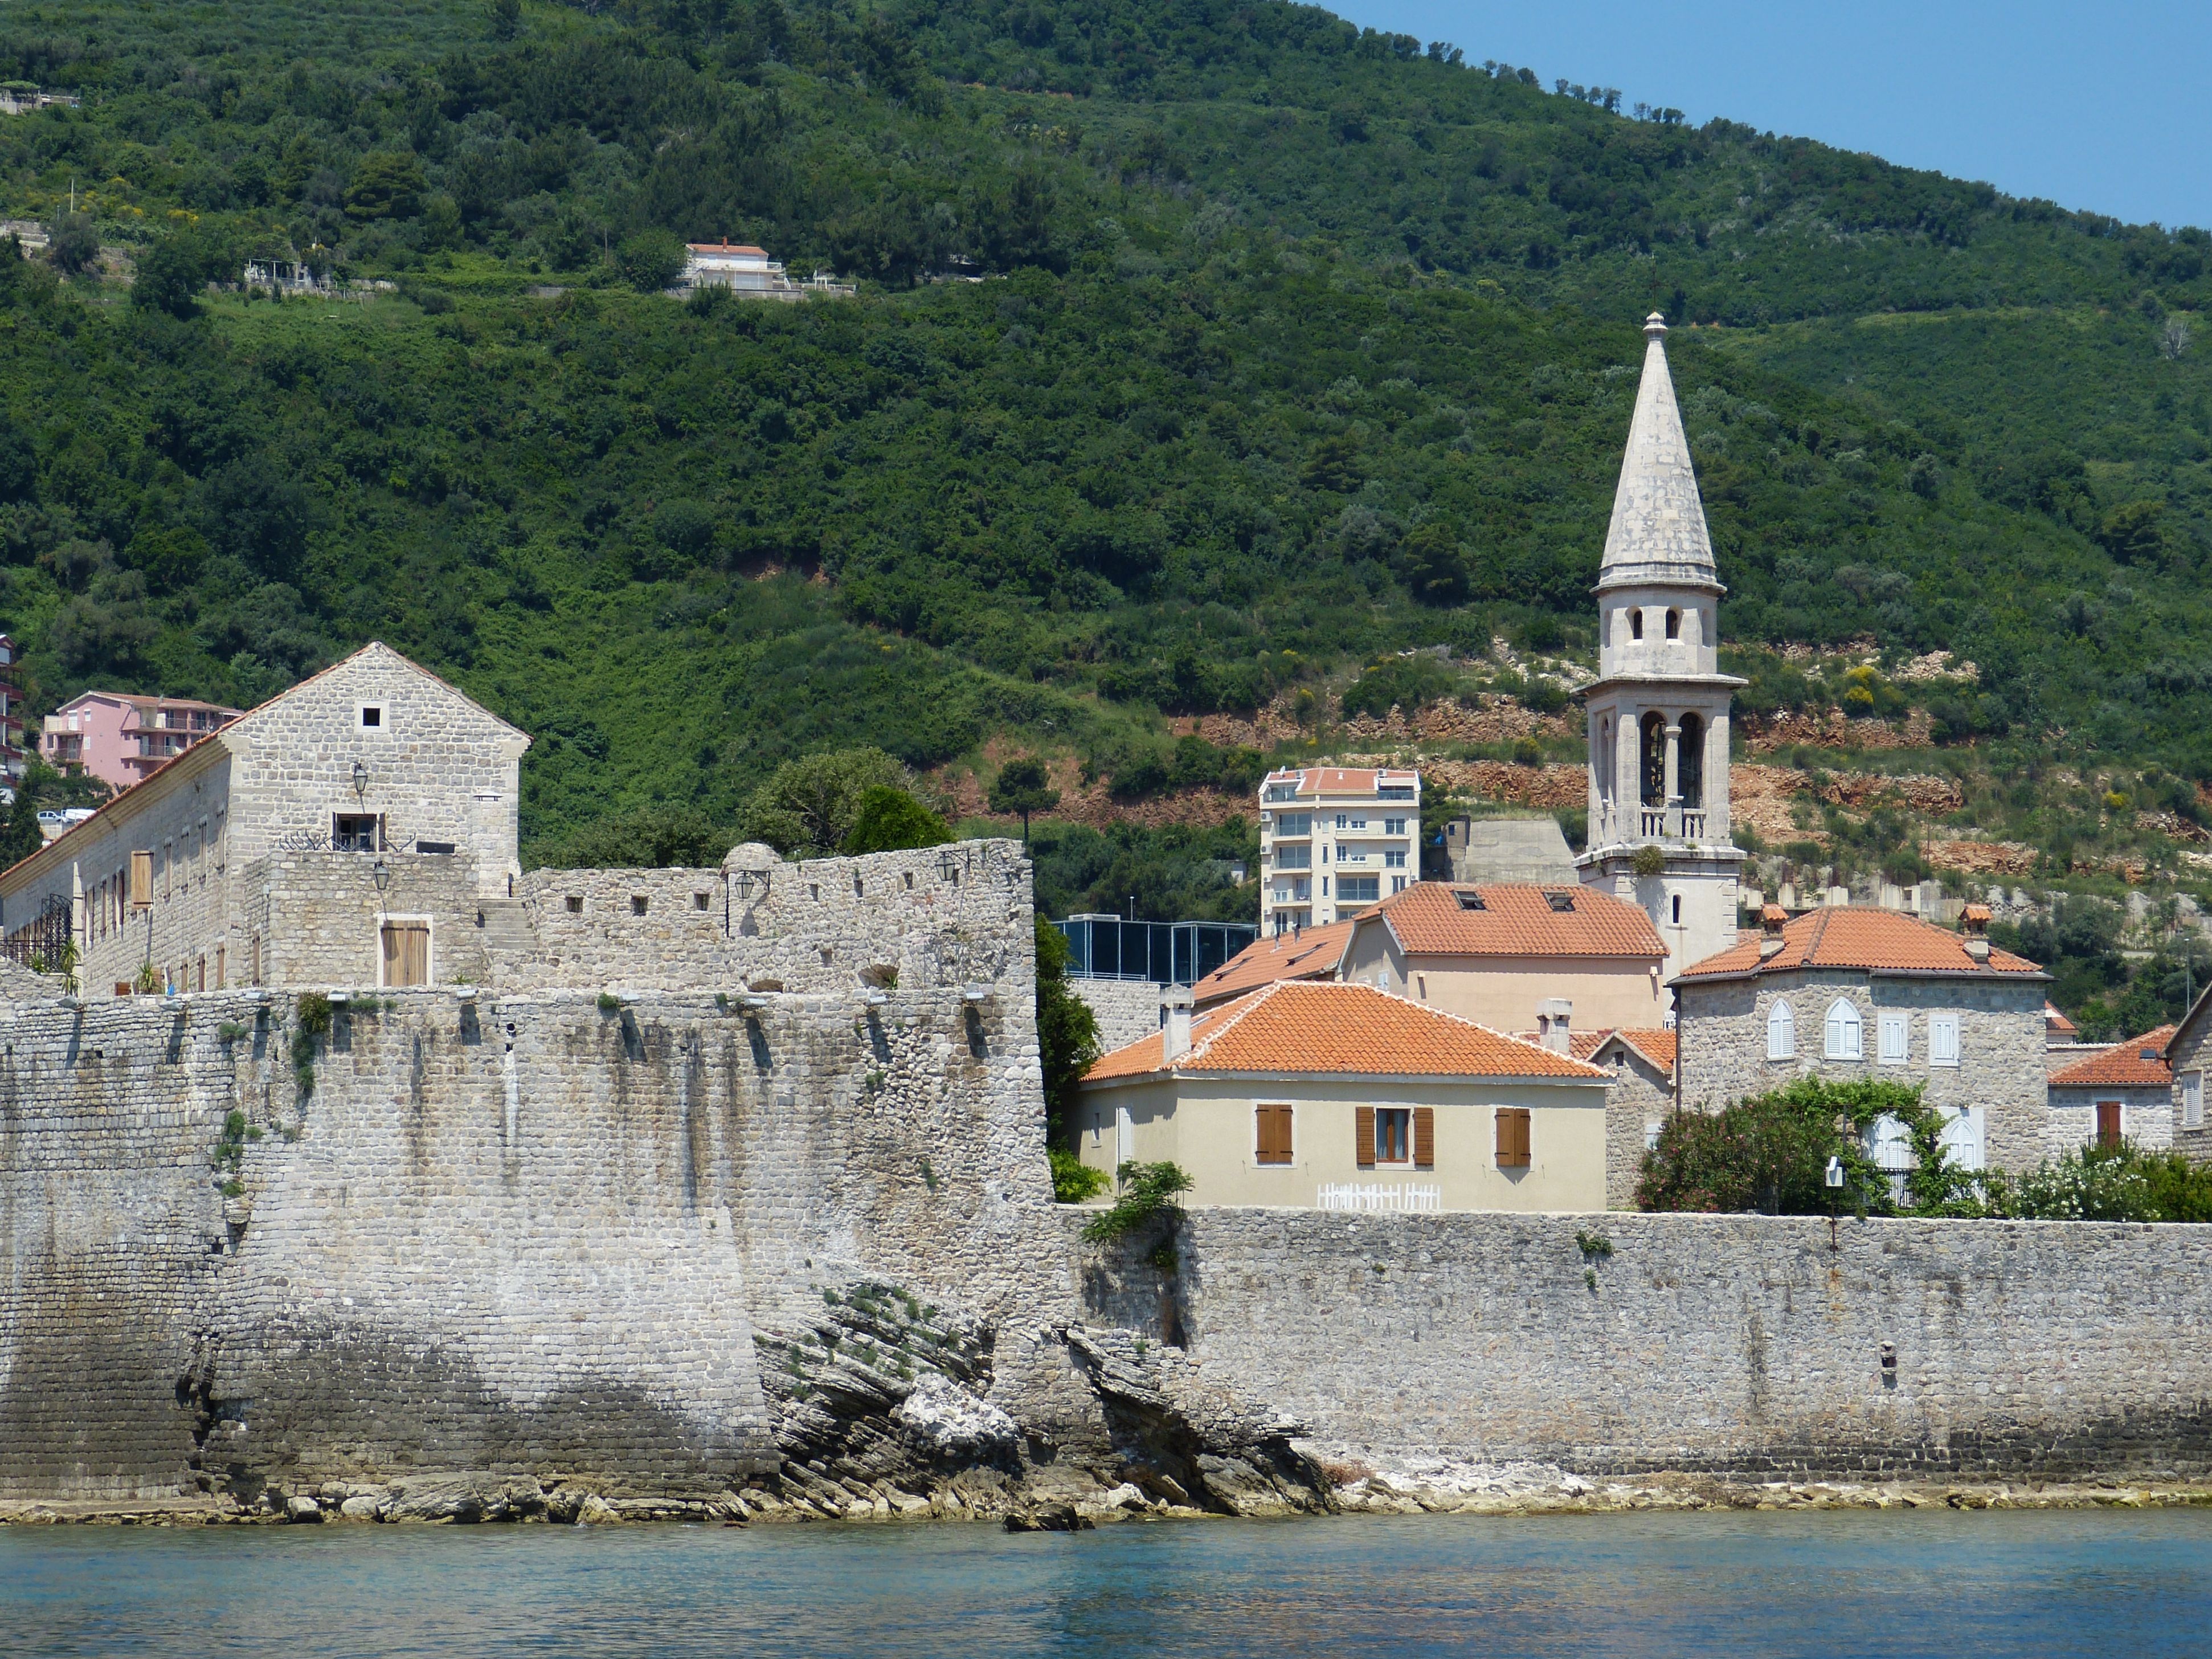
sea, coast, town, building, chateau, river, vacation, mediterranean, tower, holiday, castle, landmark, church, chapel, tourism, waterway, place of worship, fortress, monastery, historically, montenegro, tours, adriatic sea, balkan, budva, water castle